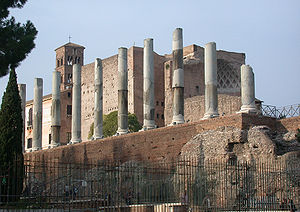
Roma (gudinde) / Oprindelse
Templet for Venus og Roma på Forum Romanum
Dea Roma er en romersk gudinde, der er en guddommelig repræsentation af den romerske stat og bruges som personifikation af byen Rom i kunsten. Efter at kristendommen blev Romerrigets statsreligion, forblev hun et symbol for imperiet og kejsermagten, men blev ikke dyrket som guddom længere.